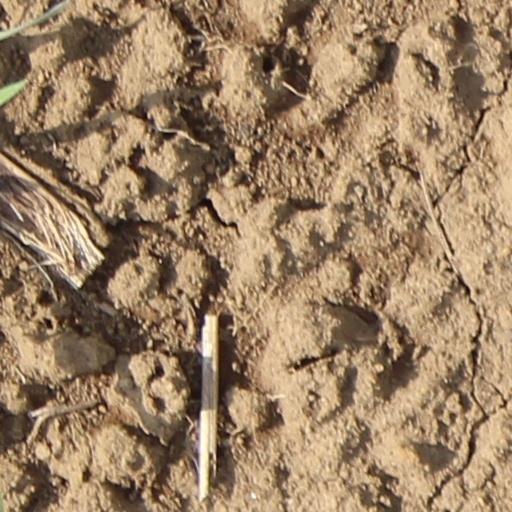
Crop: wheat